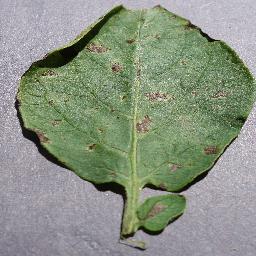
Label: Potato___Early_blight